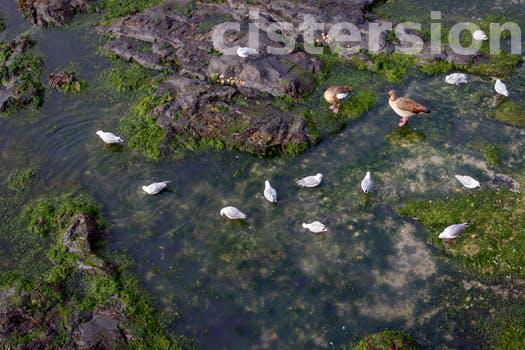
Label: Watermark